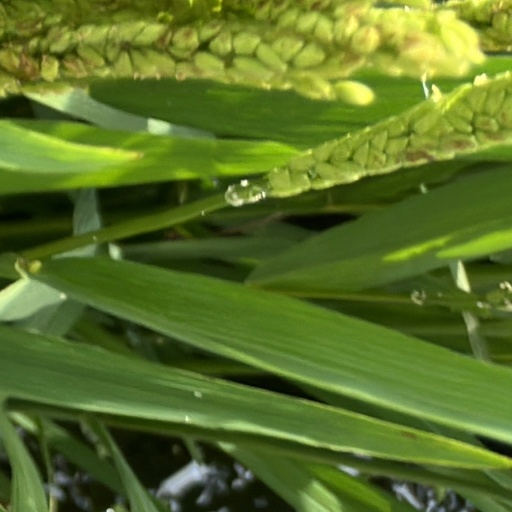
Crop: rice